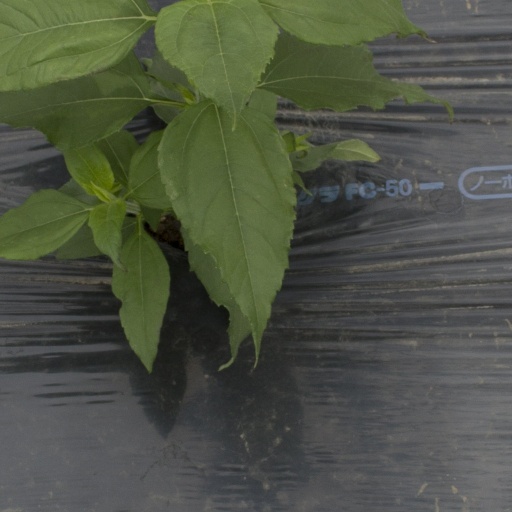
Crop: Jerusalem artichoke